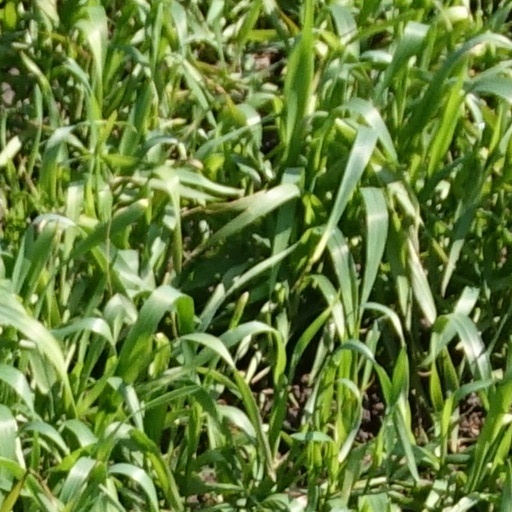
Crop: wheat